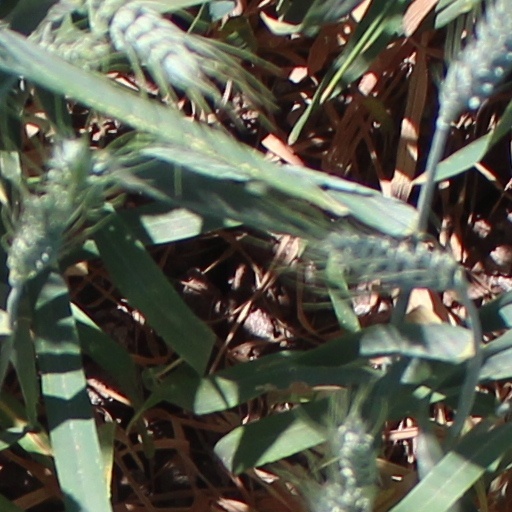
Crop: wheat